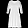
Label: Dress